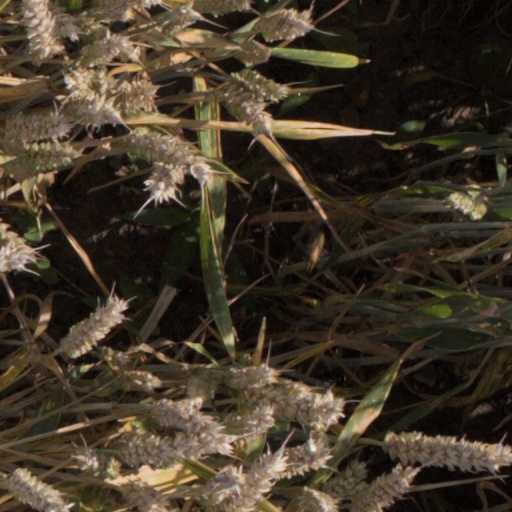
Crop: wheat